Battle of Buna–Gona: Allied forces and order of battle

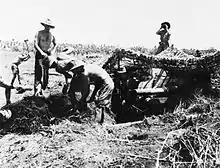
Carson's Gun, "Freddie One" placed between the airstrips at Buna. AWM014021

In context, a US infantry division would have an establishment of thirty-six 105 mm (4.1 in) howitzers and twelve 155 mm (6.1 in) howitzers in its four field artillery battalions. Each of the three infantry regiments had a cannon company with an establishment of six 75 mm (3 in) howitzers and two 105 mm howitzers. An Australian division would have three field regiments (before adopting the jungle division establishment in 1943). Each regiment would have two or three batteries of 12 guns each. It could be expected that the two Allied divisions deployed might field between 144 and 180 artillery pieces. As a corps-level engagement, there may be additional non-divisional assets allocated, increasing the total of guns even further. Exacerbating this shortage in the number of guns was a severely limited supply of ammunition. The plan for the final attack at Gona on 8 December was only allocated 250 rounds of artillery. For another attack at Gona, Russell reports that only 40 rounds were allocated.